Horgan ministry

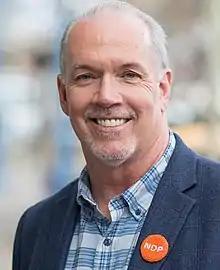
John Horgan in 2017

The Horgan ministry was the combined Cabinet (formally the Executive Council of British Columbia) that governed British Columbia from July 18, 2017, to November 18, 2022. It was chaired by the 36th premier of British Columbia, John Horgan. The Cabinet was made up of members of the British Columbia New Democratic Party (NDP), which commands a majority in the Legislative Assembly of British Columbia.